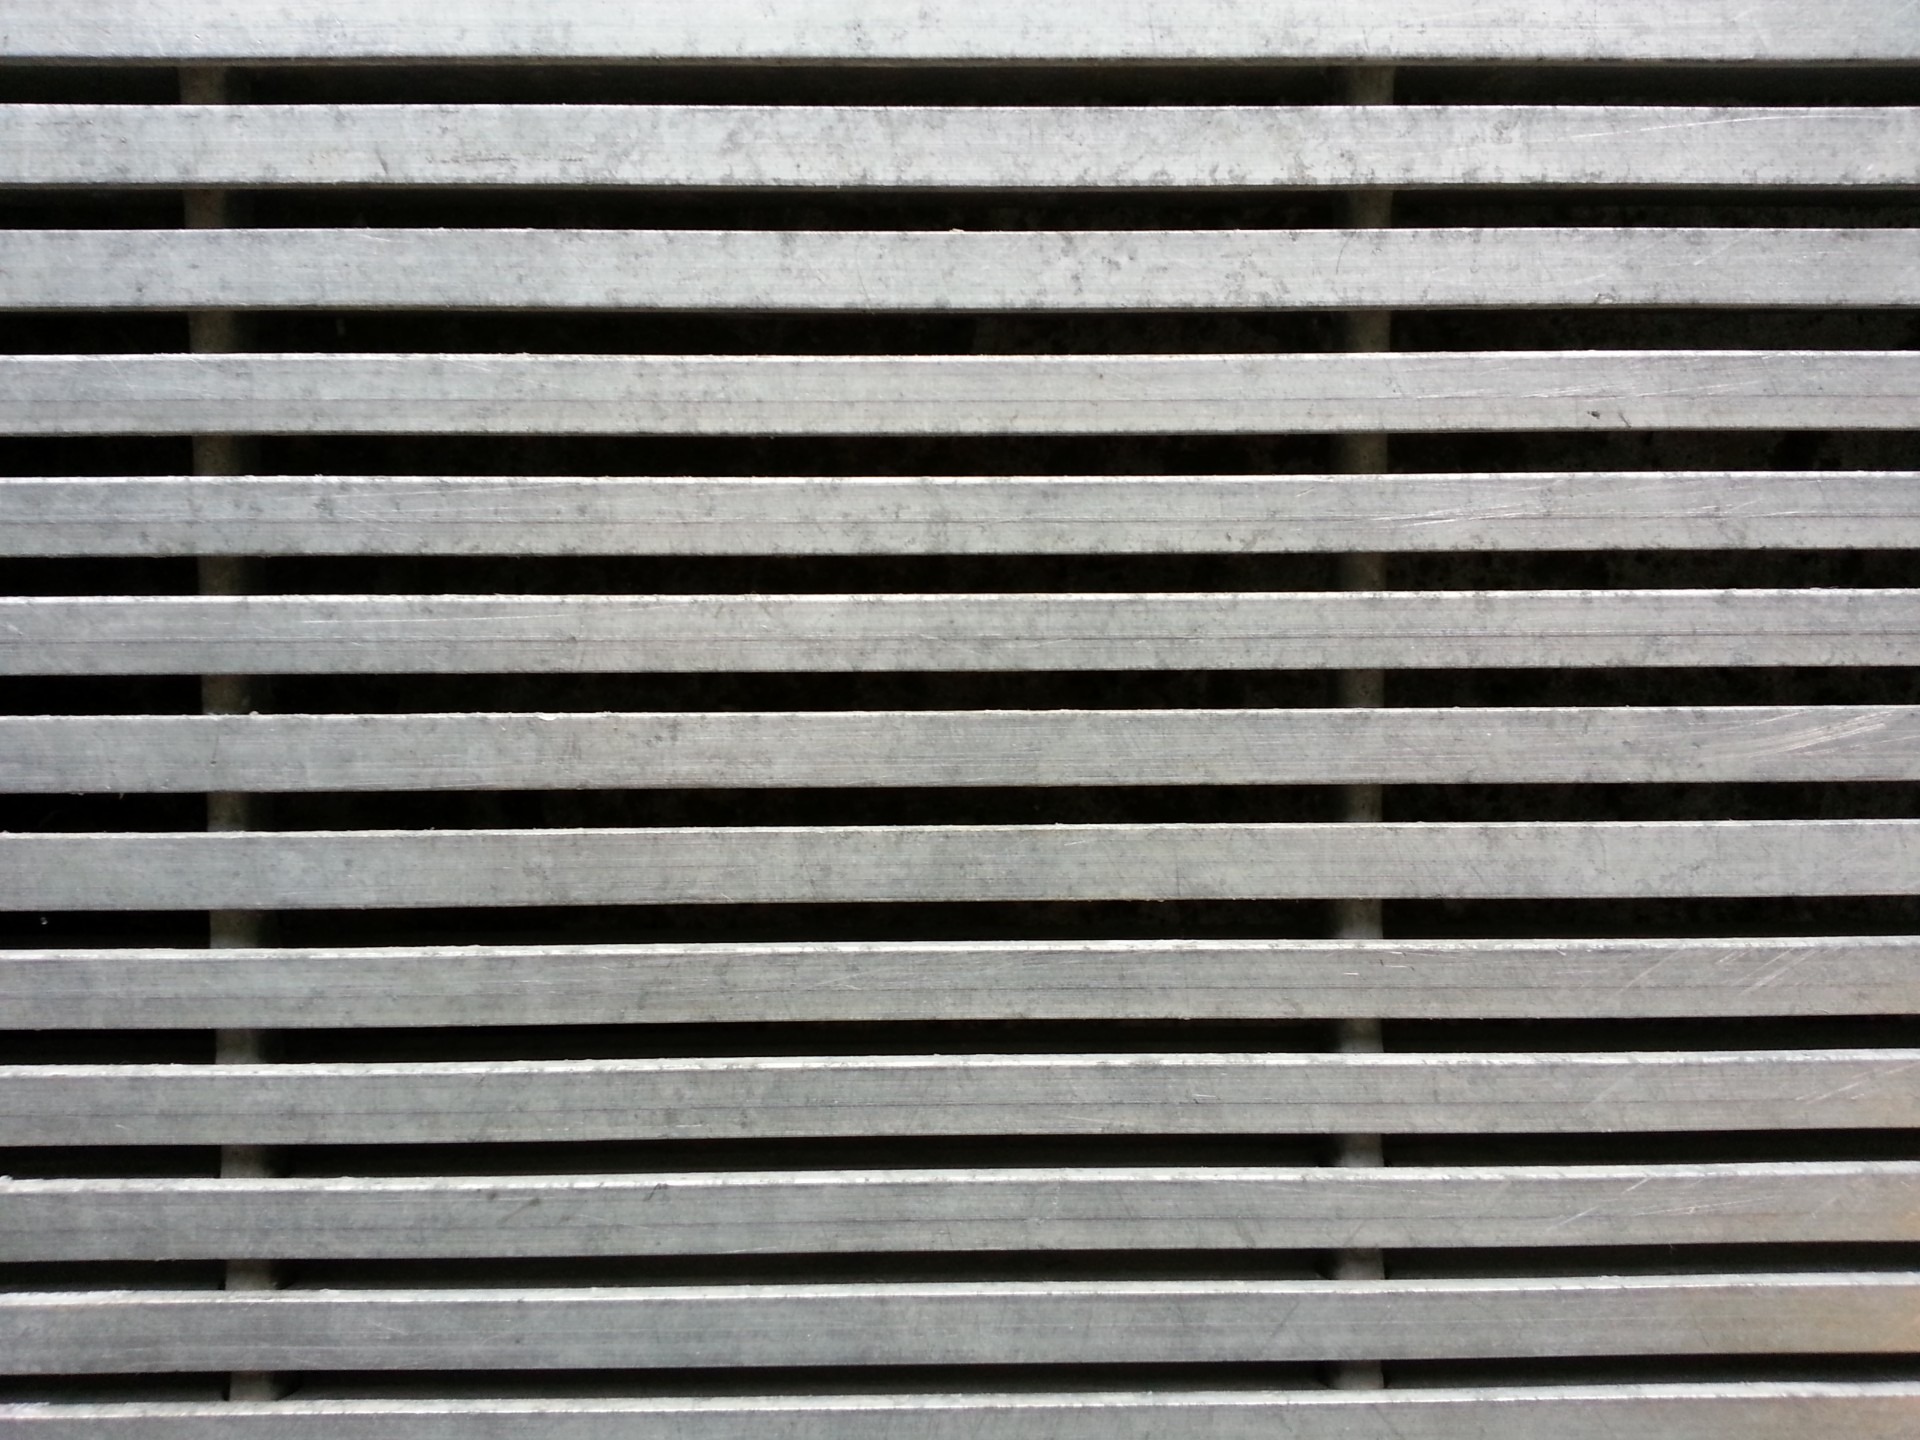
architecture, structure, wood, technology, floor, wall, steel, construction, pattern, line, smooth, metal, plate, gray, industrial, modern, material, grill, surface, interior design, textured, sheet, background, design, window blind, grid, hard, heavy, strong, backdrop, aluminum, stainless, metallic, solid, alloy, ironworks, automotive exterior, window covering, window treatment